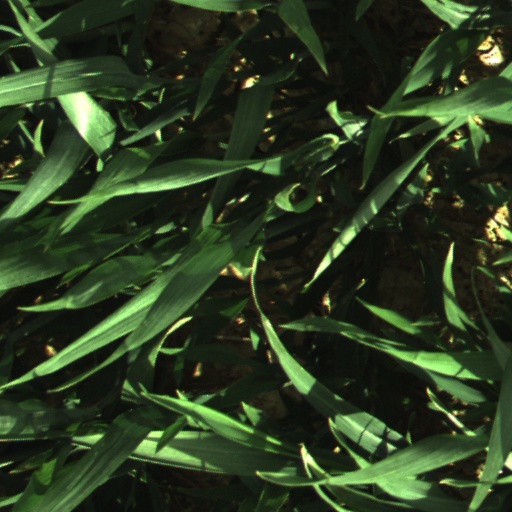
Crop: wheat